Volodymyr Sosiura

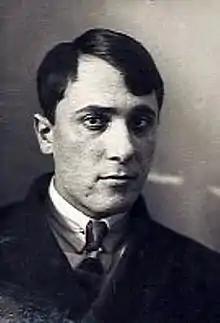
Sosiura in the 1920s

After the Russian Civil War in Ukraine ended (see Ukraine after Russian Revolution), he studied at the Artem Communist University in Kharkiv from 1922 to 1923, then at the workers' faculty of the Public Education Institute (Kharkiv) from 1923 to 1925. Sosiura belonged to the Ukrainian literary organizations Pluh, Hart, VAPLITE, and the All-Ukrainian Association of Proletarian Writers.